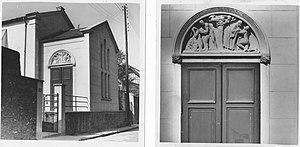
Adam et Eve chassés du paradis, Le fils prodigue
Cet article recense les œuvres d'art dans l'espace public dans les Hauts-de-Seine, en France.